SS Prins van Oranje

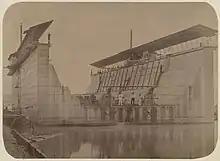
"Onrust Dock of 3,000 tons" would lift "Prins van Oranje" out of the water

On 1 April 1872 "Prins van Oranje" arrived in Batavia. In Batavia she unloaded a very diverse cargo; clothes, books, utensils, liquor etc. Cargo destined for Semarang was transloaded to "SS Koning Willem III". "Prins van Oranje" then entered Onrust Dock of 3,000 tons to fix her propeller blades, including the one that had still been attached after Galle. Engineer D. Boeke of the naval base at Onrust Island later gave some observations. He noted that the connection of the propeller blades to the axis was found to be solid and well-designed. The blades had broken off at about one-third of their length from the axis, so the defect was in the form, the size, or the materials used. At the moment of the inspection Boeke and others still thought that the Suez Canal played an essential role in the problem, because other companies had also gotten into trouble there.